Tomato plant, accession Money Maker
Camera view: bottom (45 deg); turntable rotation: 30 degrees
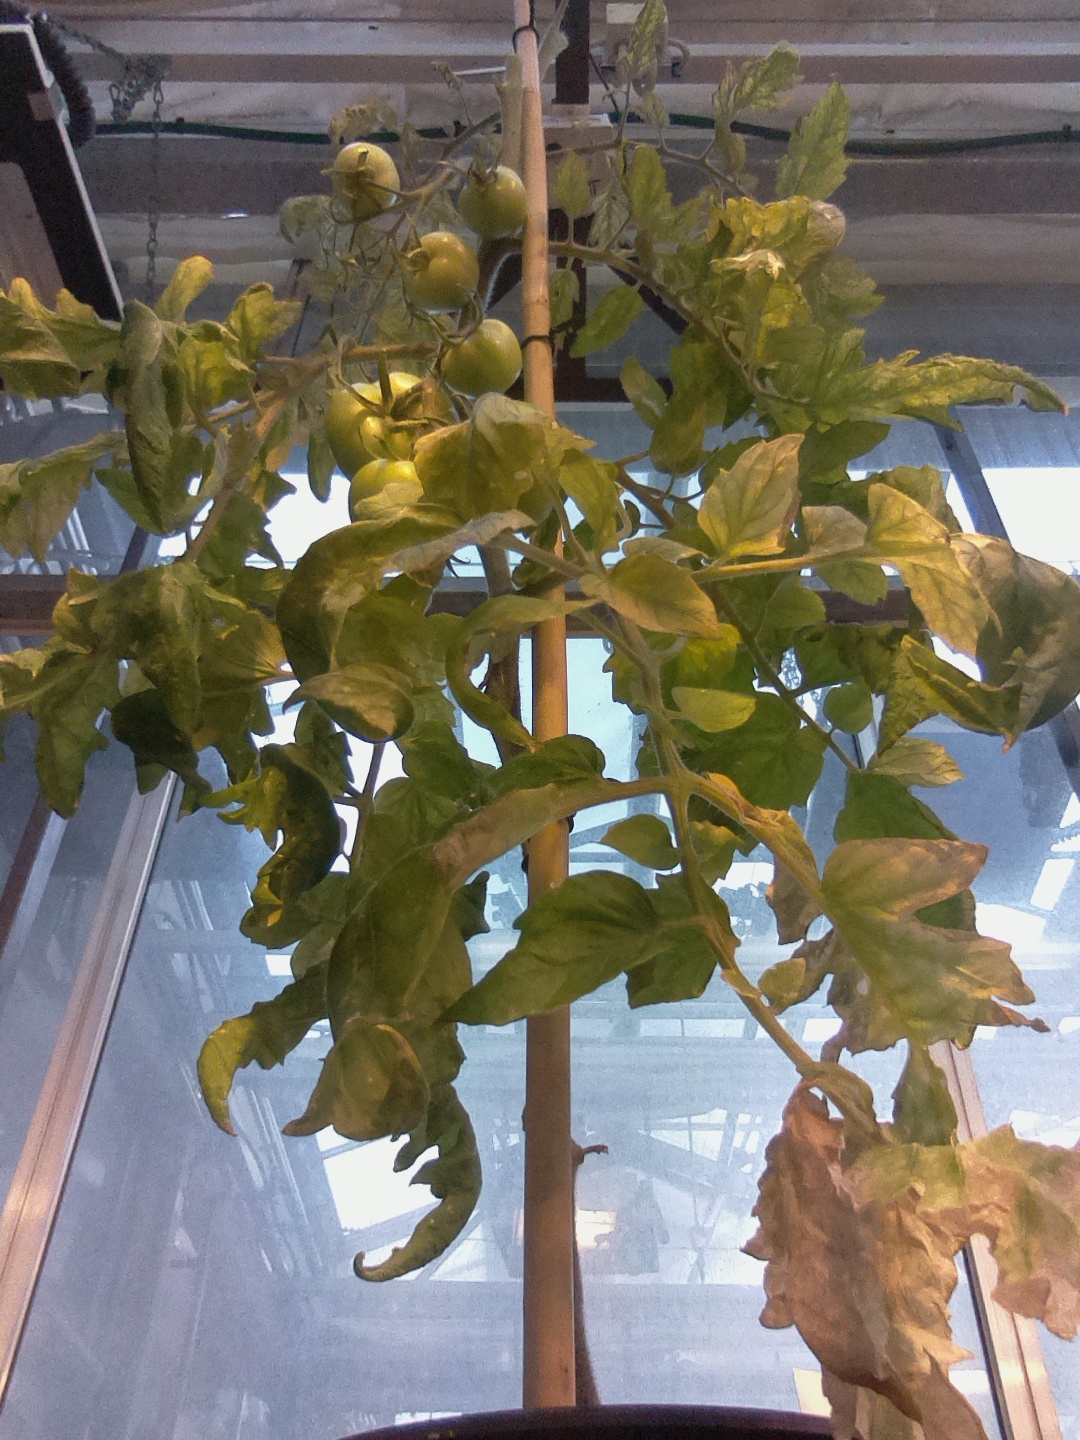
BBCH growth stage 79: 90% -100% of final fruit size